Dead Rabbits

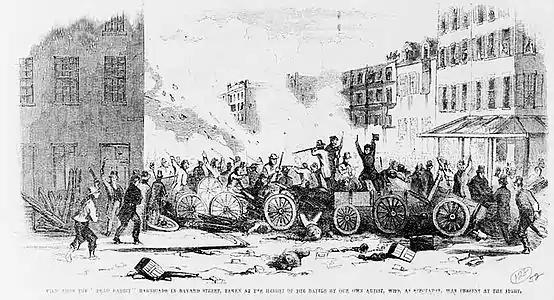
A view of the fight between the two gangs, the "Dead Rabbits" and the "Bowery Boys" in the Bowery during the Dead Rabbits Riot of 1857.

The original Dead Rabbits were founded by disgruntled gang members of the Roach Guards, who became the largest Irish crime organization in early 19th-century Manhattan, having well over 100 members when called up for action. Their chief rival gang was the Bowery Boys, native-born New Yorkers who supported the Know Nothing anti-immigrant political party, and through Michael Walsh had links to the dominant Protestant minority in Ireland and immigrants of that background; Herbert Asbury's seemingly contradictory observation in his 1927 book "Gangs of New York: An Informal History of the Underworld" that the Bowery Boys were an Irish gang, despite being anti-Catholic is explained by the deep-seated divisions in religion, culture and economic circumstances between the two groups on the island of Ireland which were carried over to the new world.